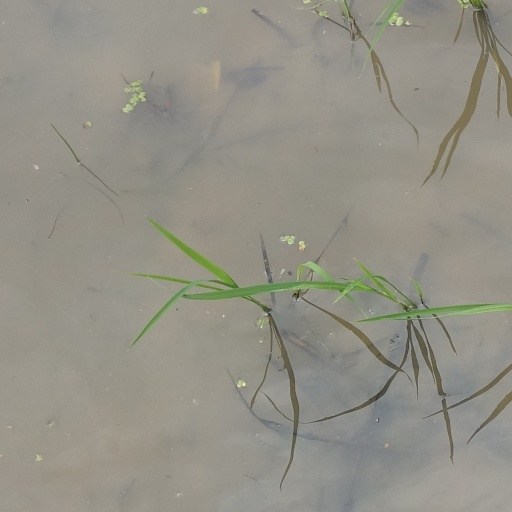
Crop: rice